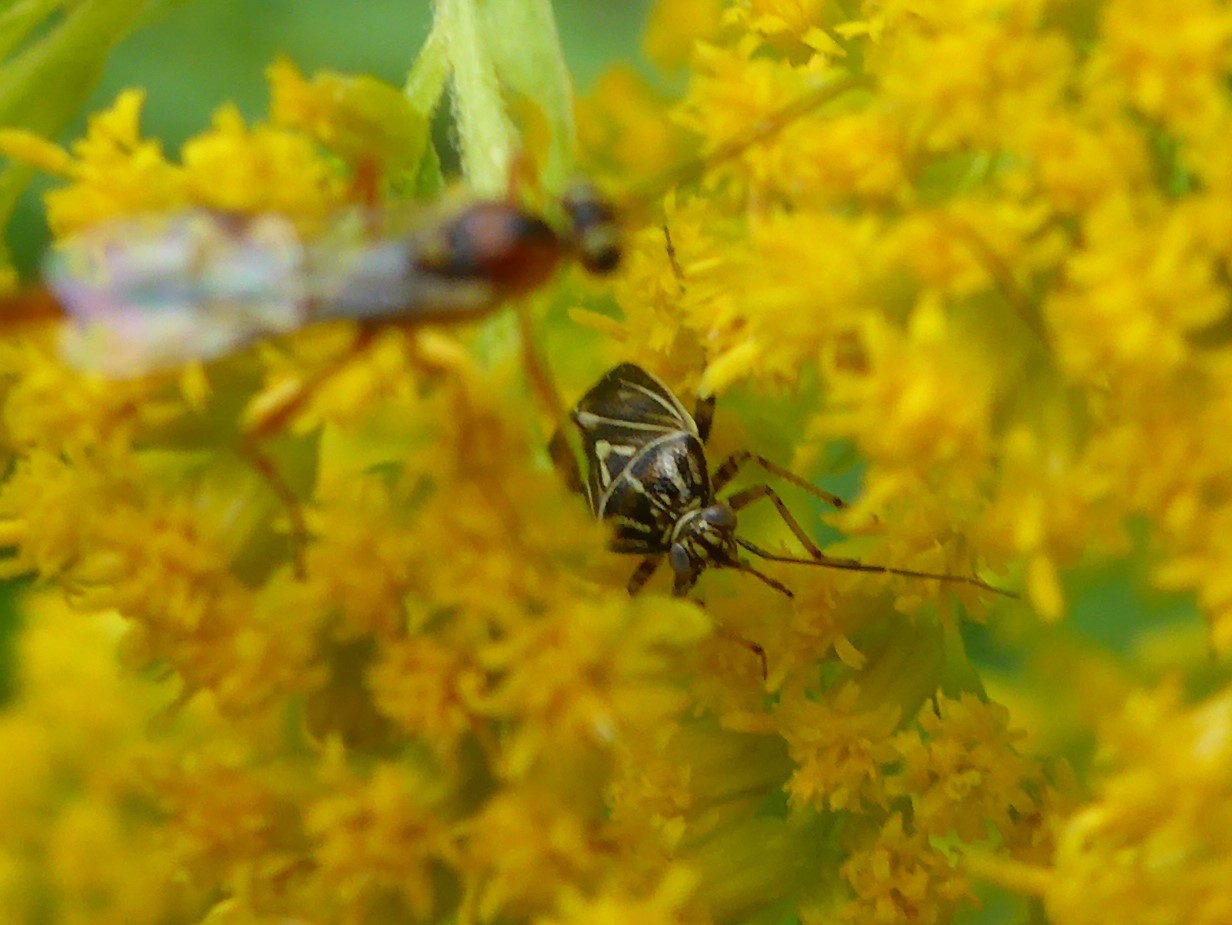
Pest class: lygus_bug